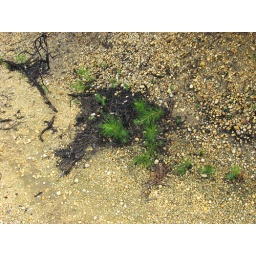
Trees sprouting in tiny little piles of char on the side of a sandy road in the pine barrens